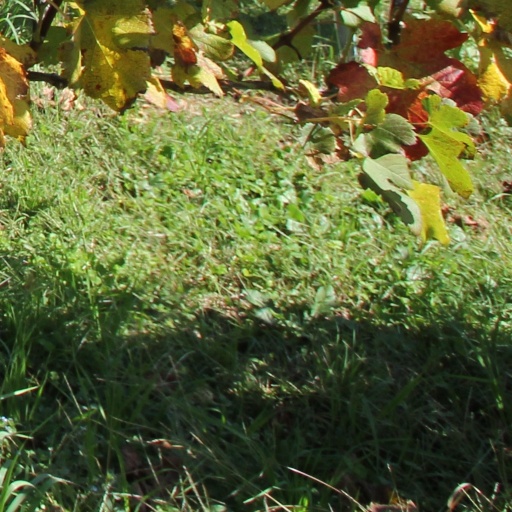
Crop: grape